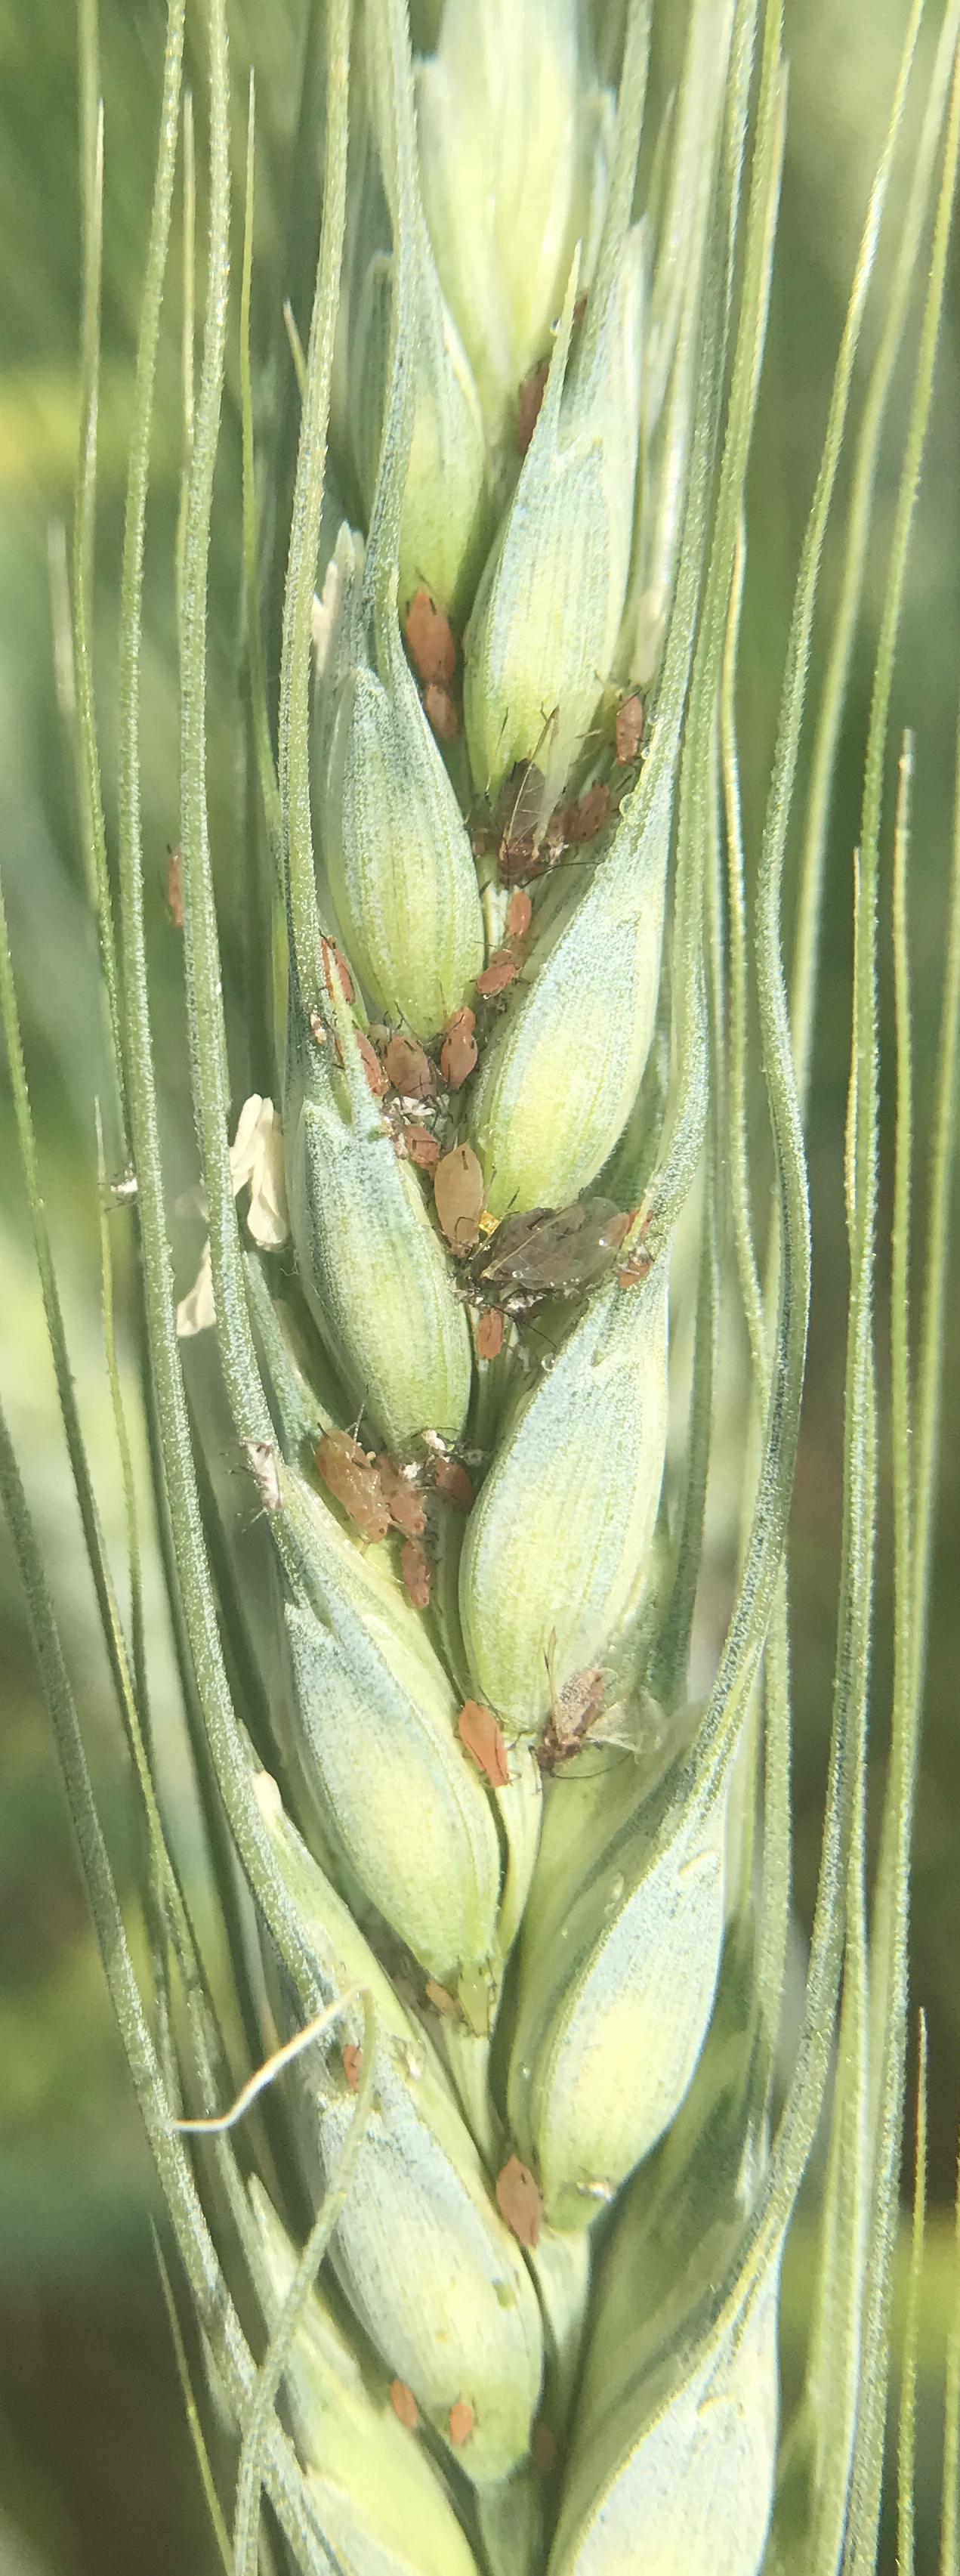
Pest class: english_grain_aphid